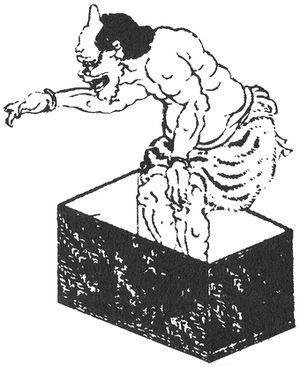
L’amanojaku ou l’amanjaku est un yōkai du folklore japonais. Il est habituellement représenté sous la forme d’une sorte de petit oni et on lui attribue le pouvoir de provoquer chez une personne ses désirs les plus sombres et, par conséquent, l'inciter à perpétrer des actes répréhensibles.